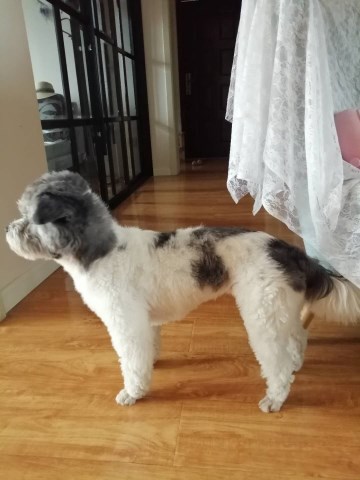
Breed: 2925-n000114-toy_poodle